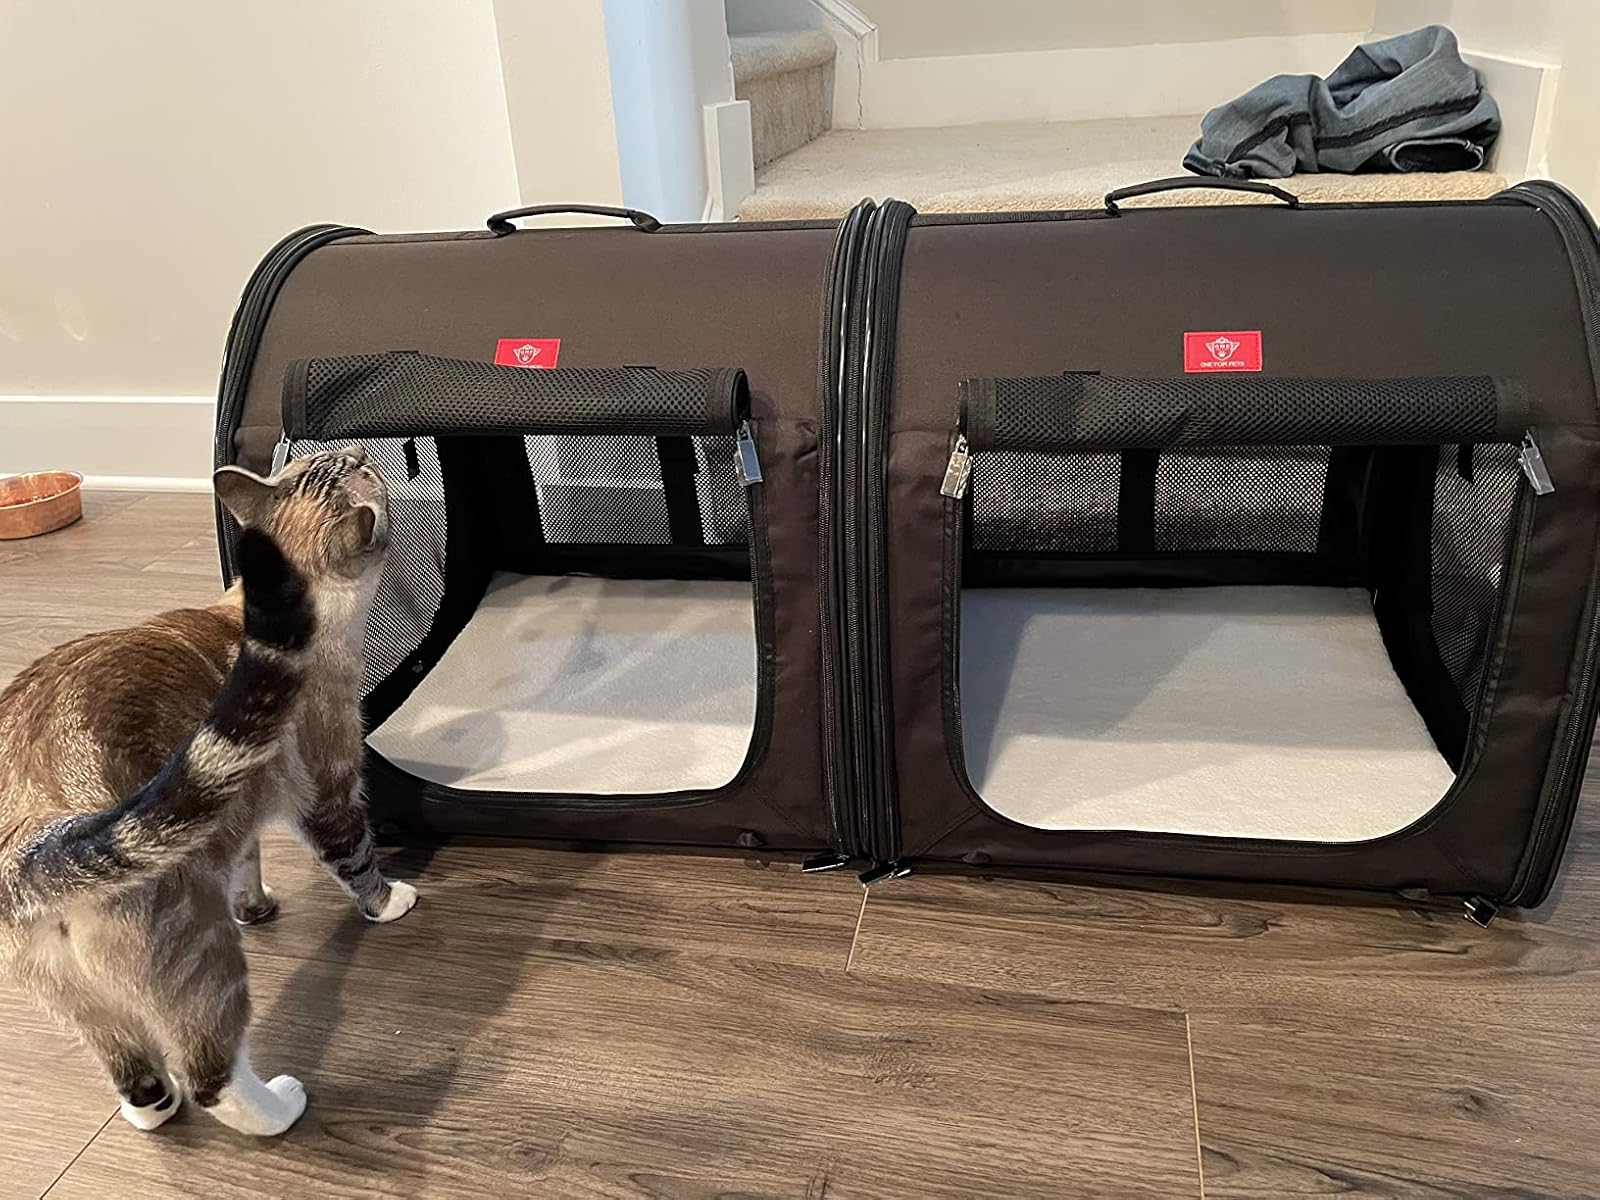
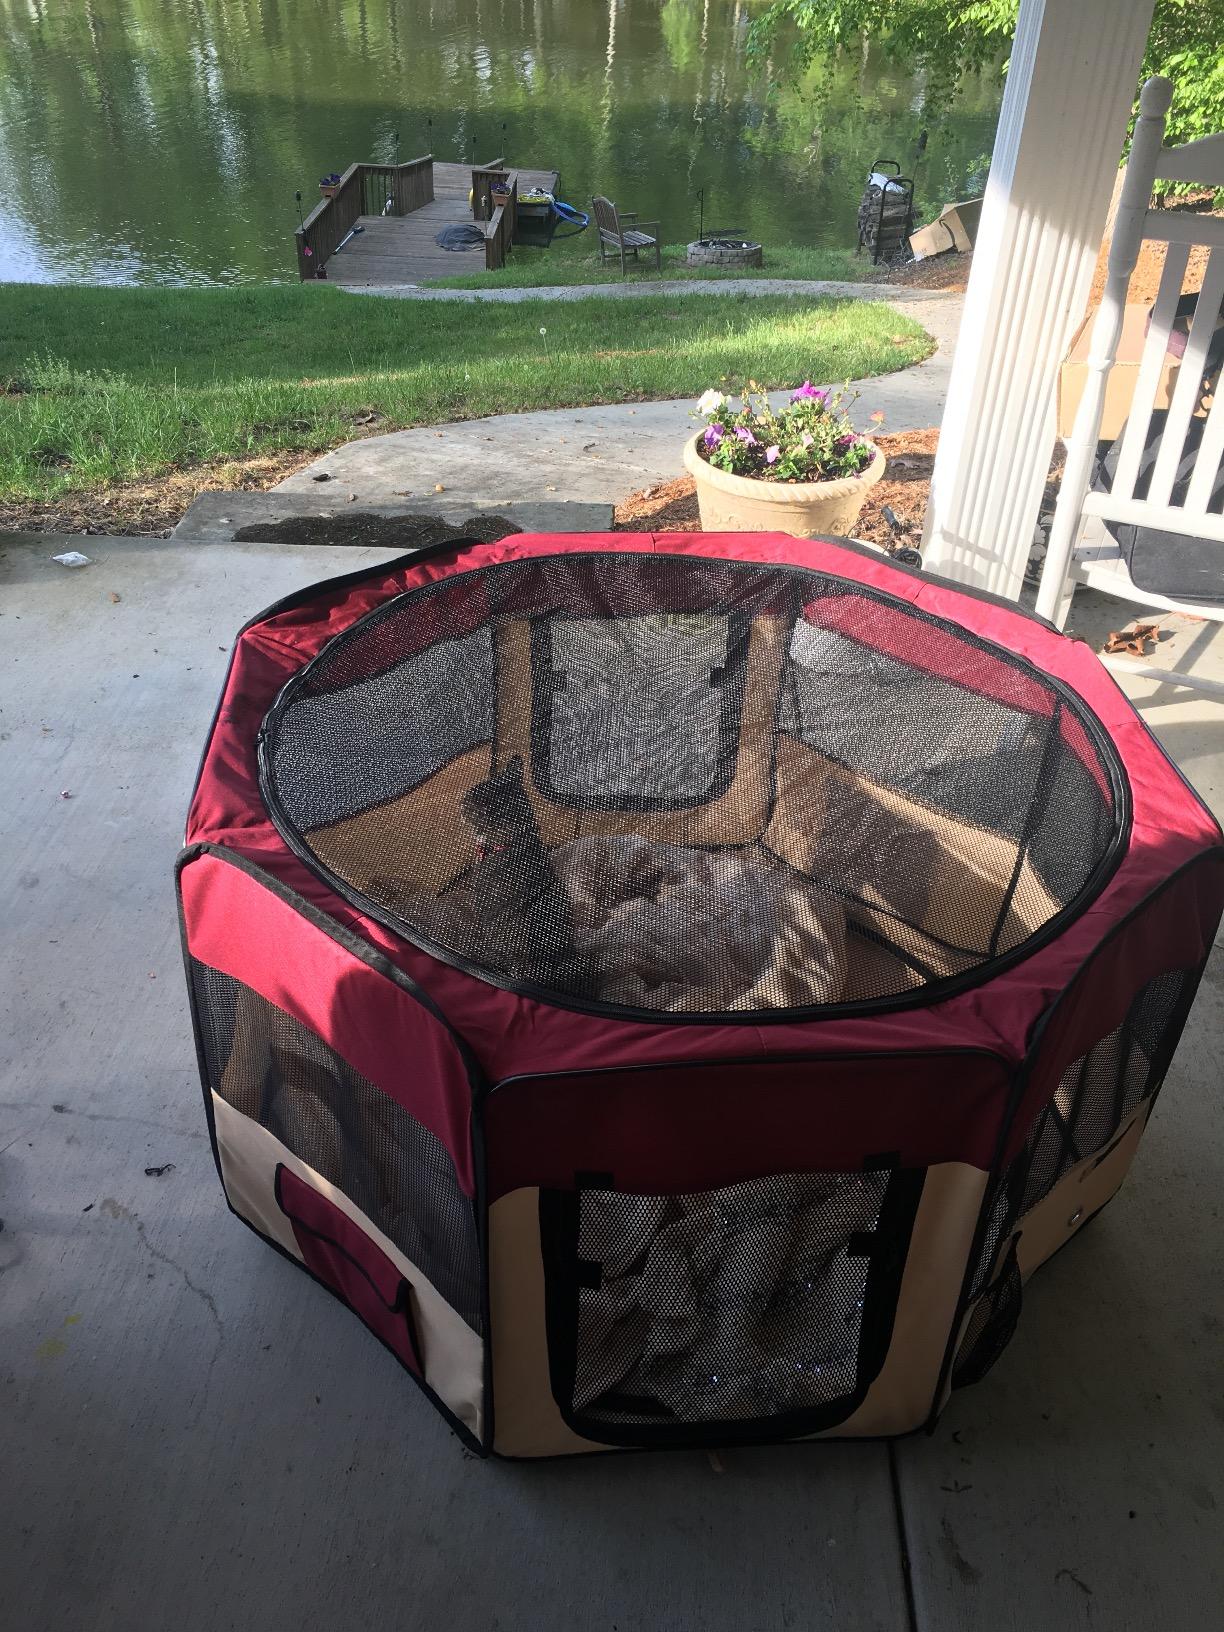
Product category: items_kennel
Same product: no